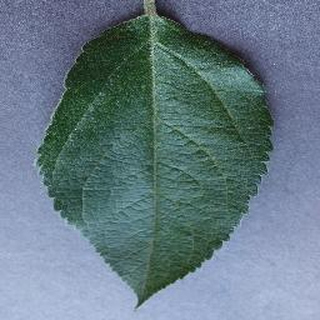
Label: healthy_apple